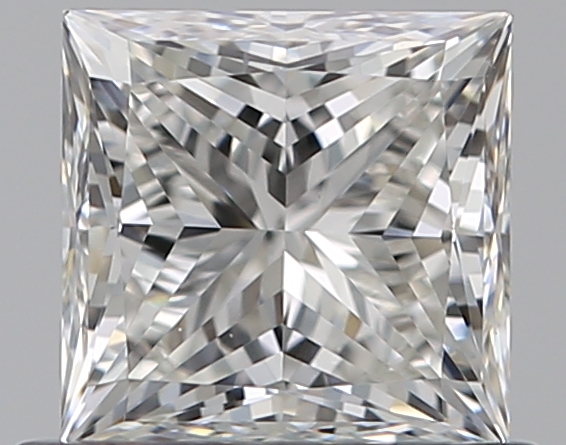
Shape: princess
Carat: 0.7
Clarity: VVS2
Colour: G
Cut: EX
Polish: EX
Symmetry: VG
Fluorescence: N
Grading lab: GIA
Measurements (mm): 4.8 x 4.68 x 3.46